Hormisdas Laporte

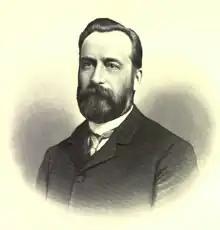

Sir Hormisdas Laporte, (7 November 1850 – 20 February 1934) was a Canadian businessman and financier. He served as Mayor of Montreal from 1904 to 1906. His first name is given as Hormidas in some sources.